Grace Elliston

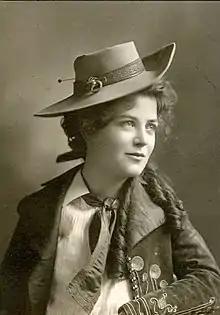
Elliston in 1902

Elliston was born Grace Rutter in Memphis, Tennessee. In 1899, she appeared in the Broadway play "Wheels Within Wheels". Her Broadway appearances included "The Country Cousin", "The Shadow", "Arizona", "The Rector's Garden", "The Helmet of Navarre", "Her Husband's Wife", "Ourselves", "The Lion and the Mouse" and "A Blot in the 'Scutcheon", among others. Her final Broadway credit was "The Lucky One" in 1922.